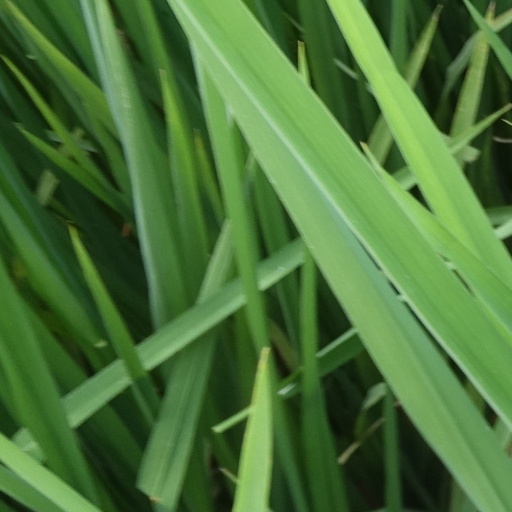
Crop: rice